Daryl Kramp

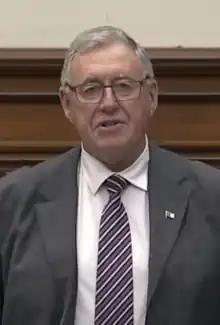
Kramp in 2019

Daryl Kramp (June 14, 1947 – February 8, 2024) was a Canadian politician. He served as the Conservative member of the Member of Parliament for the riding of Prince Edward—Hastings. He also served as the Progressive Conservative Member of Provincial Parliament for the riding of Hastings—Lennox and Addington.